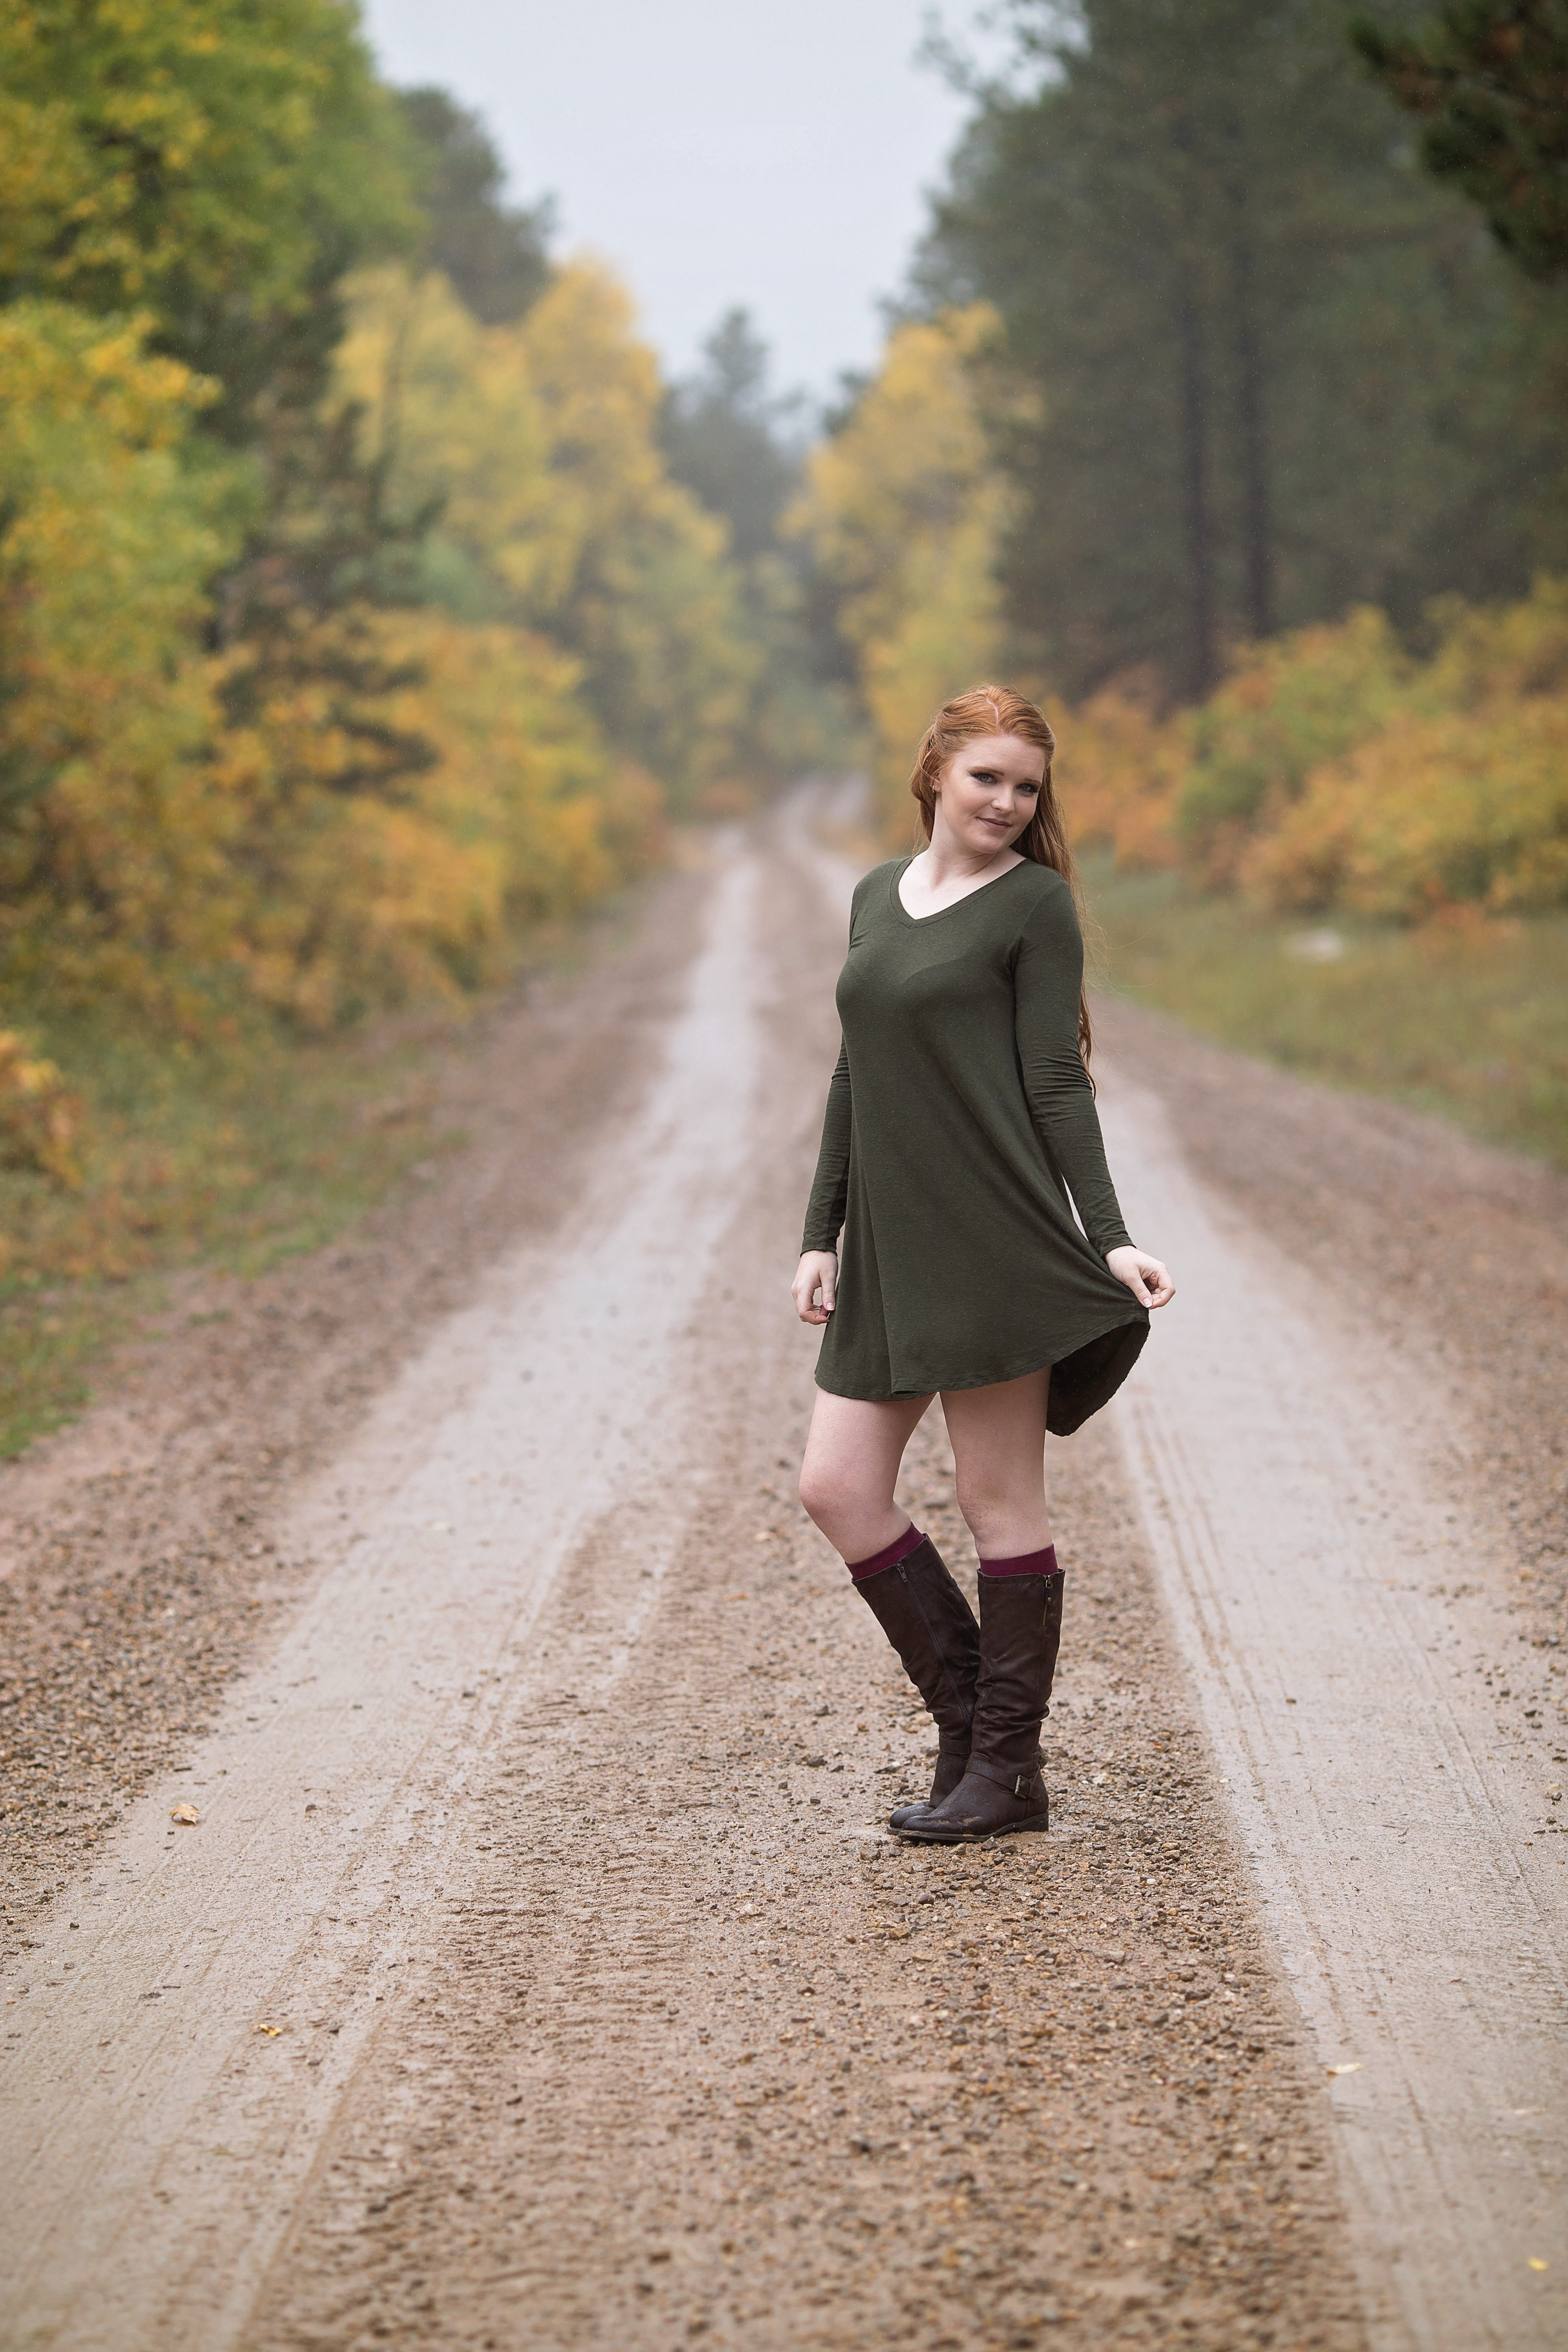
outdoor, walking, girl, road, fall, female, young, spring, autumn, fashion, jogging, lady, season, dress, footwear, photograph, redhead, beauty, pretty, photo shoot